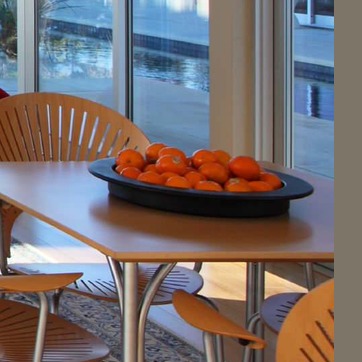
Material: food